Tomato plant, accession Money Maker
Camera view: tilt-top (135 deg); turntable rotation: 210 degrees
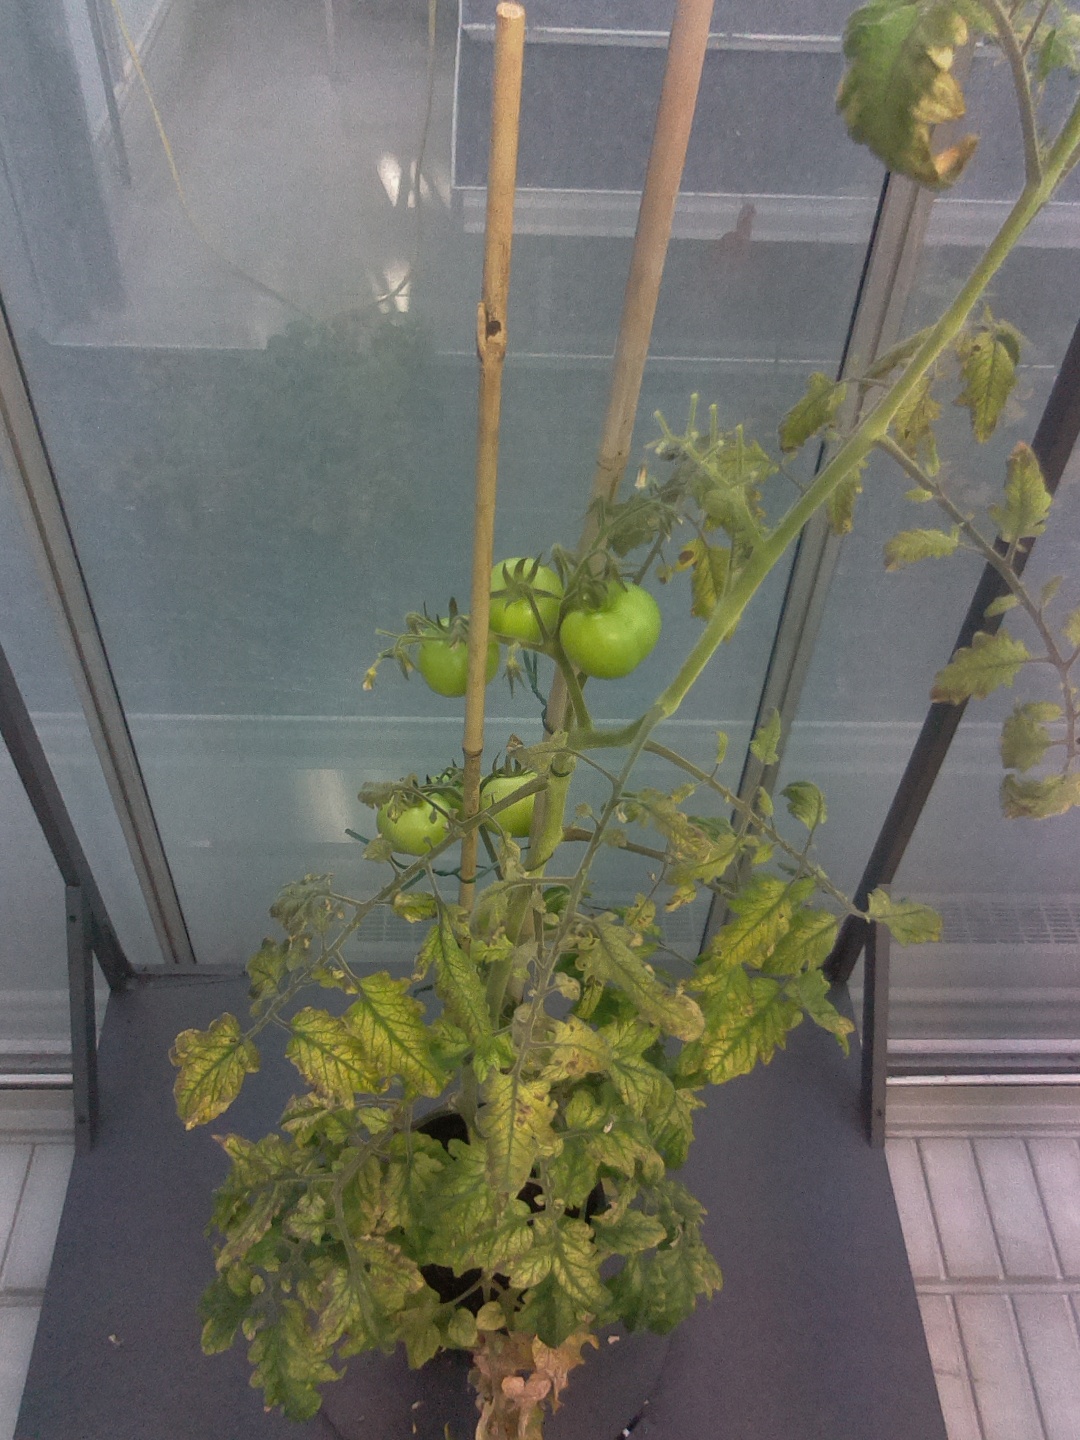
BBCH growth stage 78: 80% -90% of final fruit size